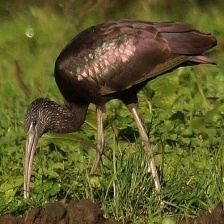
Species: GLOSSY IBIS
Scientific name: PLEGADIS FALCINELLUS